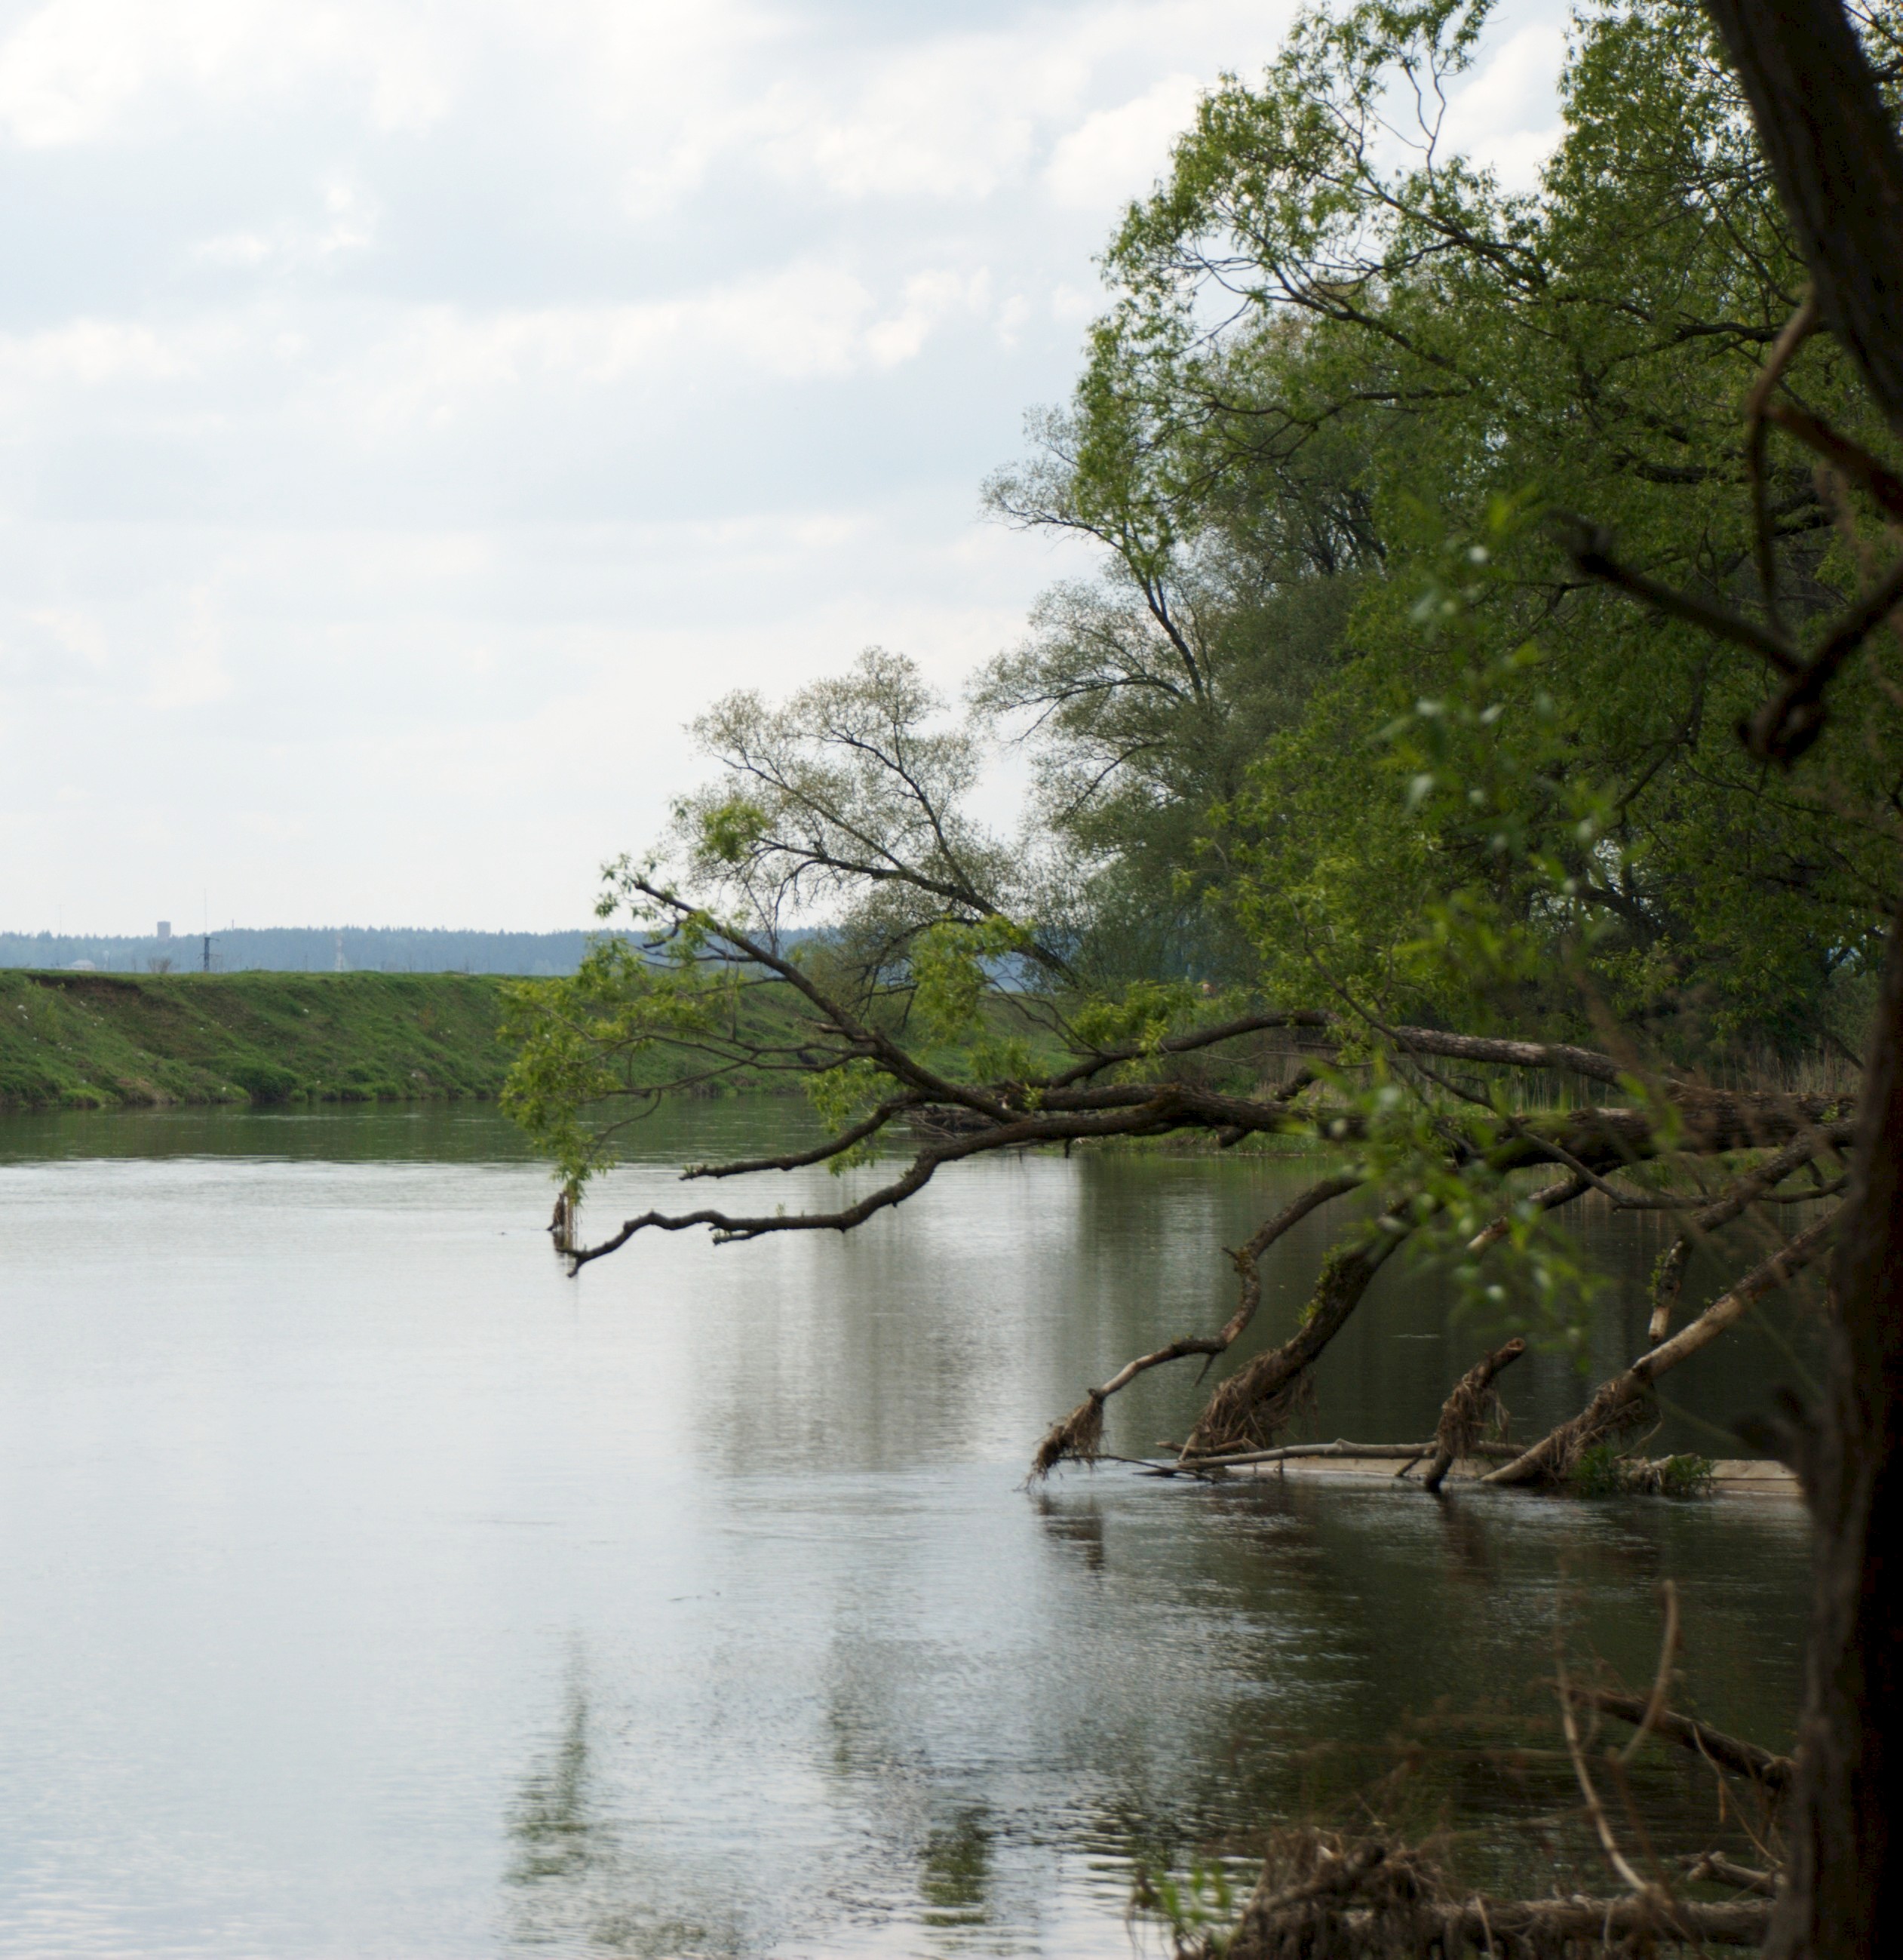
tree, water, nature, swamp, lake, river, pond, reflection, reservoir, nikon, waterway, body of water, wetland, d80, habitat, fabulous, nikond80, moscowregion, golddragon, moscowriver, natural environment, atmospheric phenomenon, bayou